Mika Zibanejad

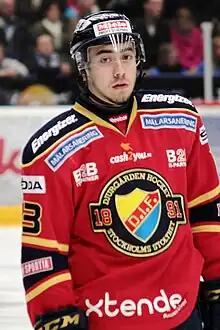
Zibanejad with Djurgårdens IF in 2012.

Zibanejad then moved to AIK IF's youth organisation for the following season, where he began playing junior hockey. He was acquired by Djurgårdens IF for the 2009–10 season to play in the organisation's J18-team and J20-team. Zibanejad made his Elitserien debut on 7 December 2010, against Luleå HF, and scored his first Elitserien goal on 15 January 2011, against Tuomas Tarkki of Modo Hockey. He was drafted in the sixth round of the 2010 KHL Junior Draft by Lokomotiv Yaroslavl, 129th overall.